Conjugated system

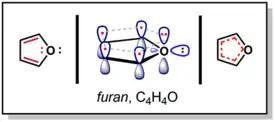
The π system of furan and lone pairs. Note that one of the oxygen lone pairs participates in conjugation in a p orbital, while the other lone pair is in an sp hybridized orbital in the plane of the molecule and "not" part of the π system. The participation of six electrons in the π system makes furan aromatic (see below).

A common model for the treatment of conjugated molecules is a composite valence bond / Hückel molecular orbital theory (VB/HMOT) treatment, in which the σ framework of the molecule is separated from the π system (or systems) of the molecule ("see the article on the sigma-pi and equivalent-orbital models for this model and an alternative treatment"). Although σ bonding can be treated using a delocalized approach as well, it is generally the π bonding that is being considered when delocalized bonding is invoked in the context of simple organic molecules.